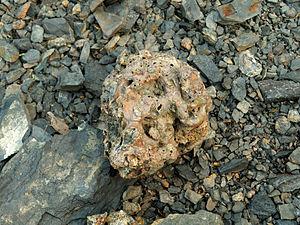
Les houillères de Ronchamp sont des mines de charbon situées dans l'est de la France exploitant la partie occidentale du bassin houiller stéphanien sous-vosgien, sous l'administration de différentes compagnies minières. Elles s'étendent sur trois communes, Ronchamp, Champagney et Magny-Danigon, dans le département de la Haute-Saône. Elles ont produit entre 16 et 17 millions de tonnes pendant plus de deux siècles, du milieu du XVIIIᵉ siècle jusqu'au milieu du XXᵉ siècle pour alimenter les industries saônoises et alsaciennes. Leur exploitation a profondément marqué le paysage du bassin minier de Ronchamp et Champagney avec ses terrils, cités minières et puits de mine, mais aussi l'économie et la population locale. Une forte camaraderie et une conscience de classe se développent, notamment avec l'arrivée des Fressais, favorisant plusieurs grèves et mouvements sociaux.
Le bassin houiller stéphanien sous-vosgien fait partie des bassins houillers des Vosges et du Jura. Il englobe l'est de la Haute-Saône, le Territoire de Belfort et le sud du Haut-Rhin, dans l'est de la France. Daté du Stéphanien, seule sa partie centre-ouest correspondant au bassin minier de Ronchamp et Champagney est abondamment exploitée pour ses couches de bonne qualité entre le milieu du XVIIIᵉ siècle et le milieu du XXᵉ siècle, tandis que ses autres sites sont délaissés et très peu exploités, soit en raison d'une profondeur trop importante, soit en raison de la médiocre qualité et de la faible épaisseur des couches.
Ronchamp est une commune française située dans le département de la Haute-Saône en région Bourgogne-Franche-Comté. Elle est le siège de la communauté de communes Rahin et Chérimont.